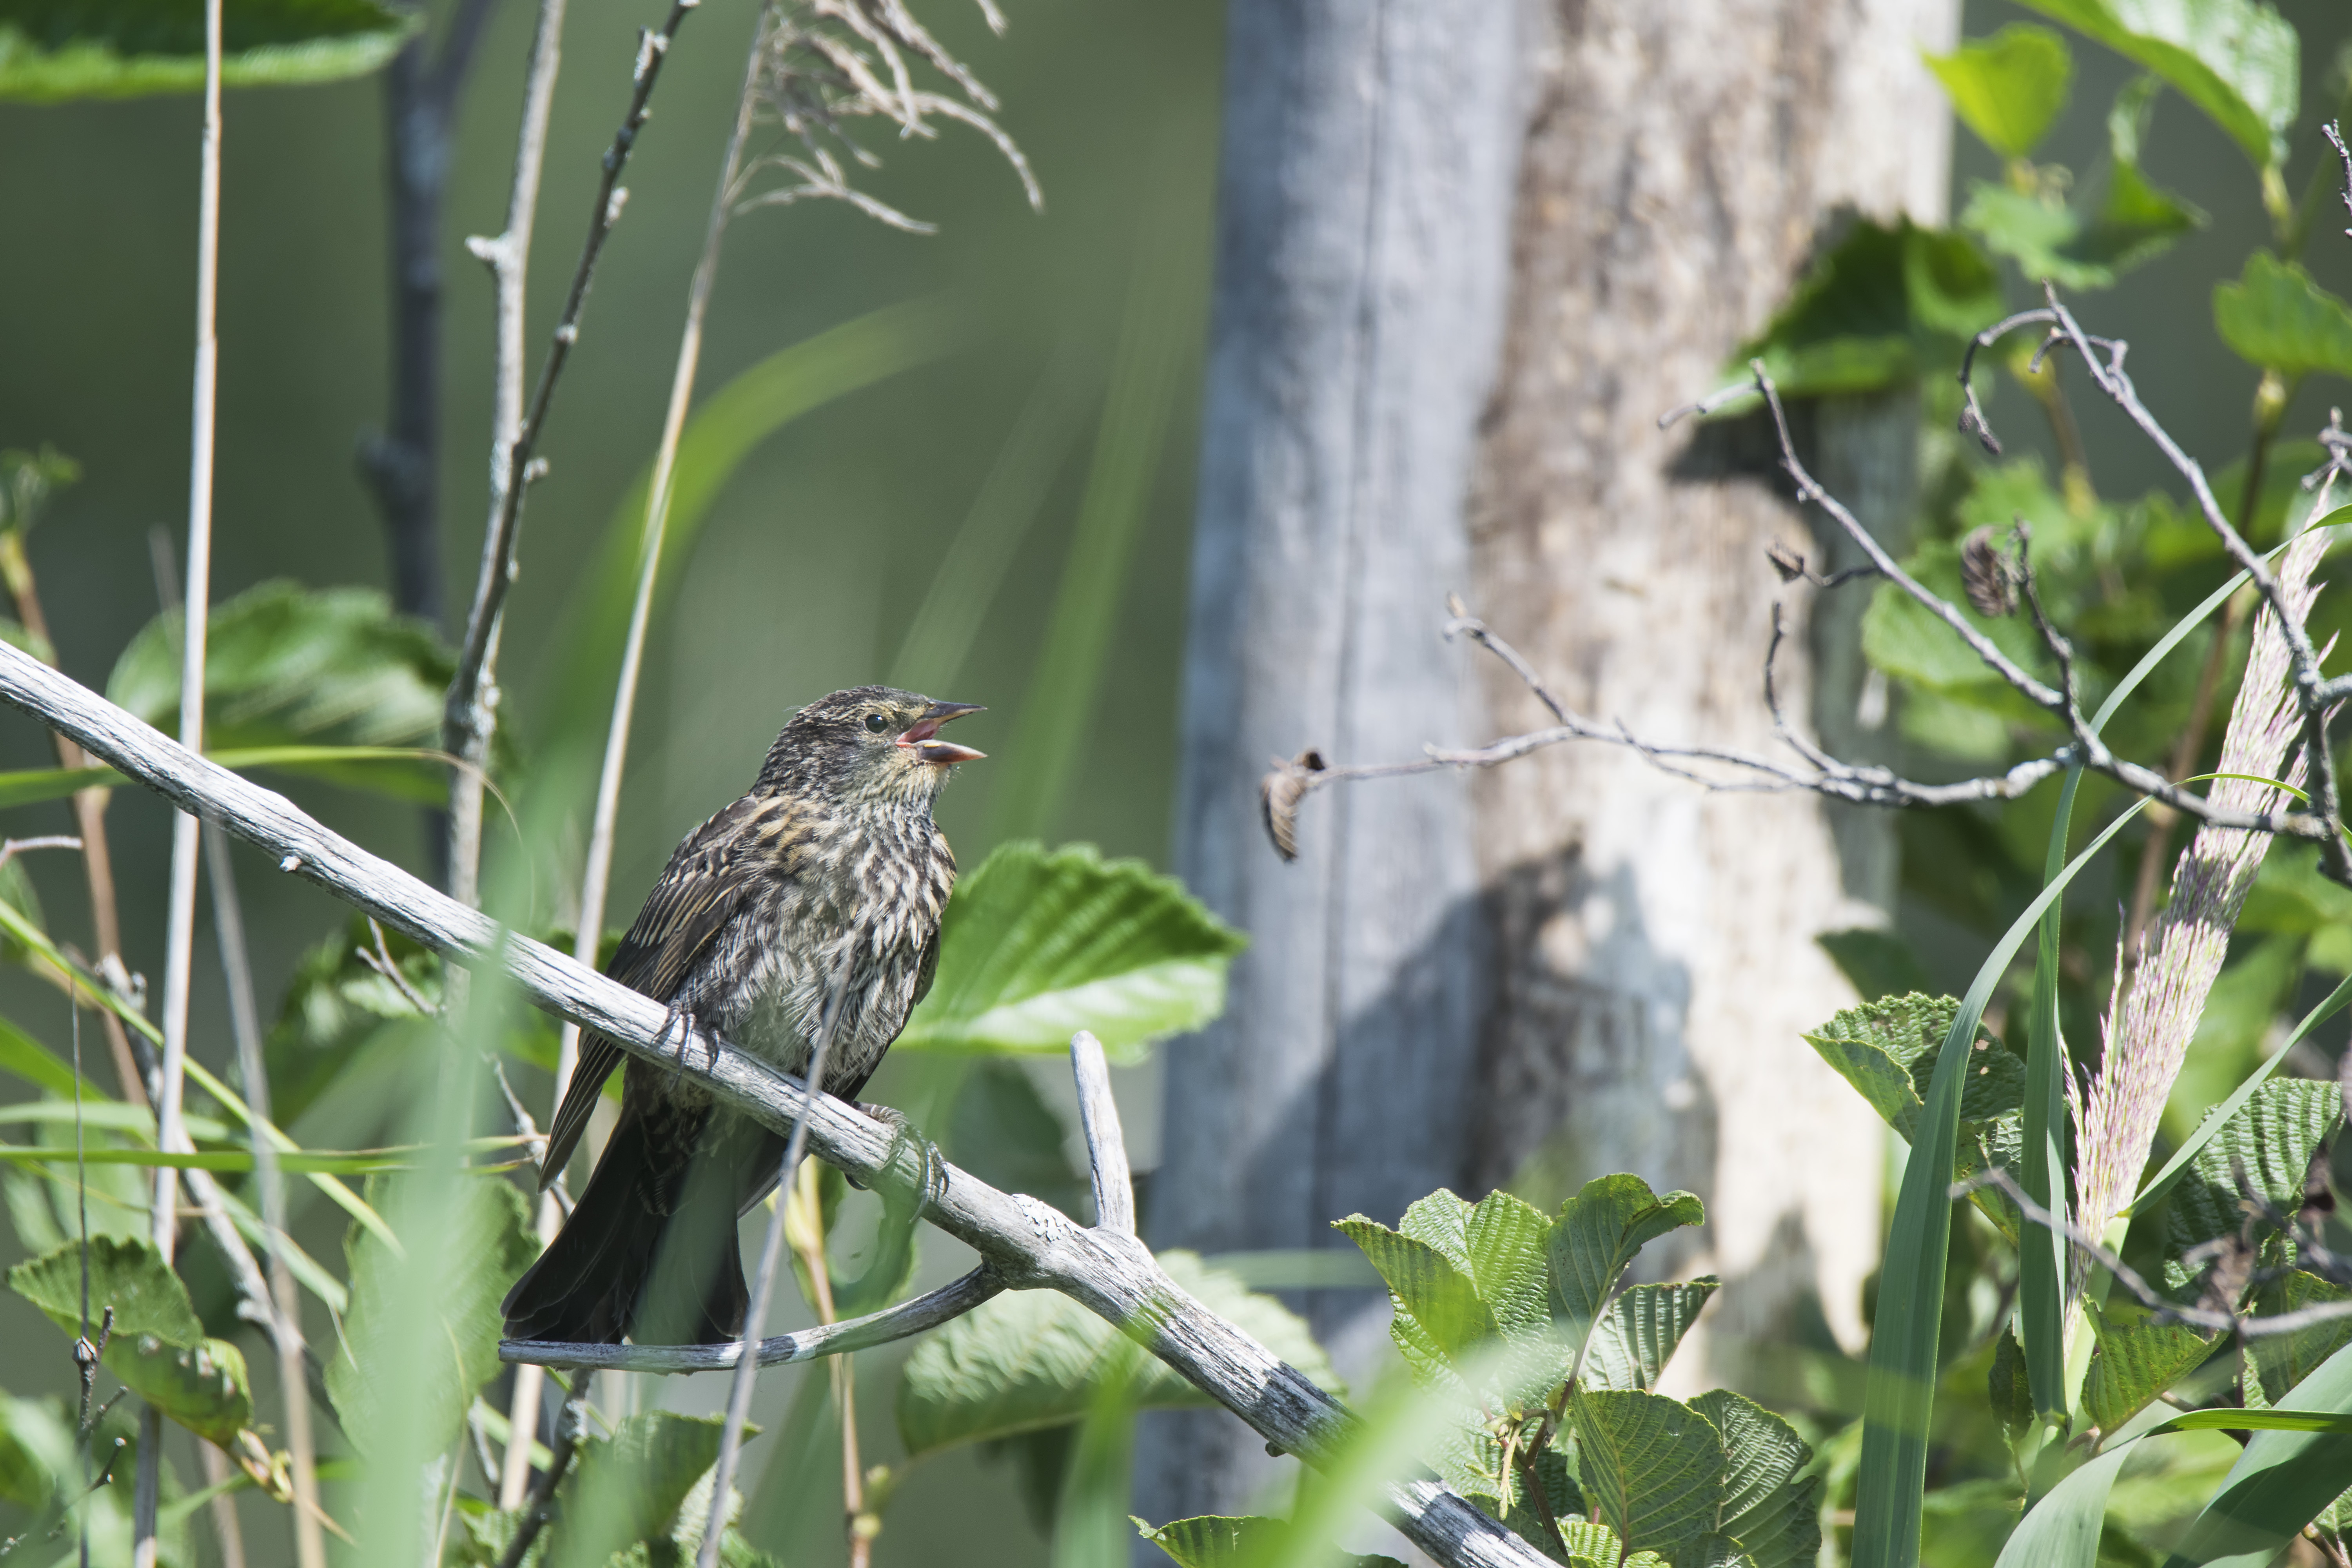
nature, branch, bird, wildlife, green, red, jungle, winged, fauna, canada, rainforest, a, vertebrate, sparrow, quebec, blackbird, sherbrooke, oiseau, carouge, paulettes, perching bird